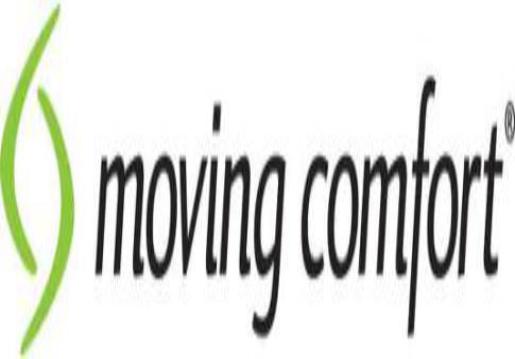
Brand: moving comfort-2
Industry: Clothes